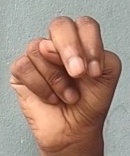
ASL sign: N